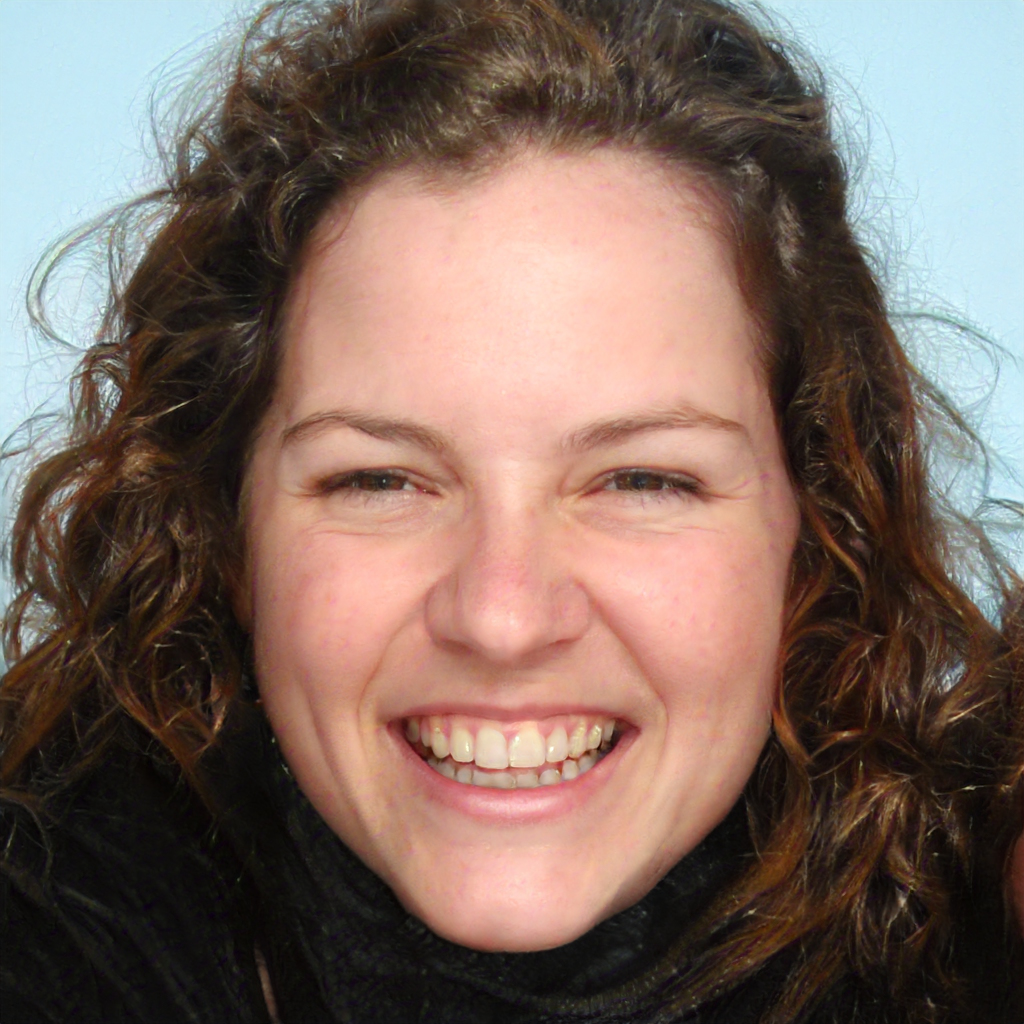
Label: Colored